German Reunification Transport Projects

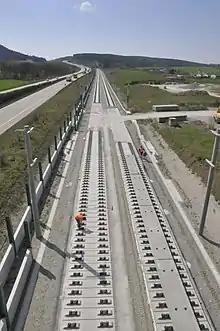
Two projects in 2013:VDE 8: Nuremberg–Erfurt high-speed railway (then under construction) and VDE 16 A 71 Erfurt–Schweinfurt (completed)

There are 17 VDE projects, all either finished or under construction, numbered from north to south in ascending order. They consist of nine rail projects, six motorway/Autobahn projects, and a waterway.